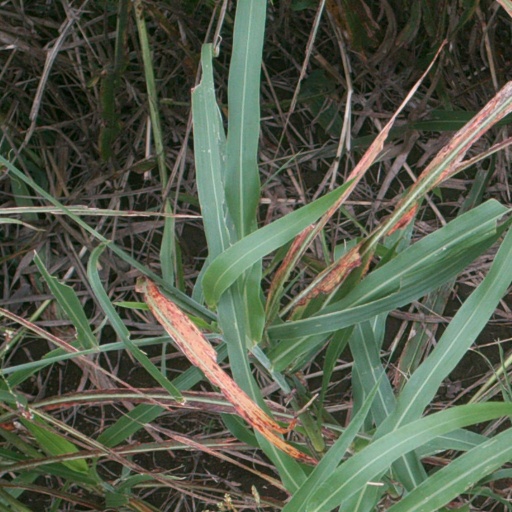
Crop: sorghum